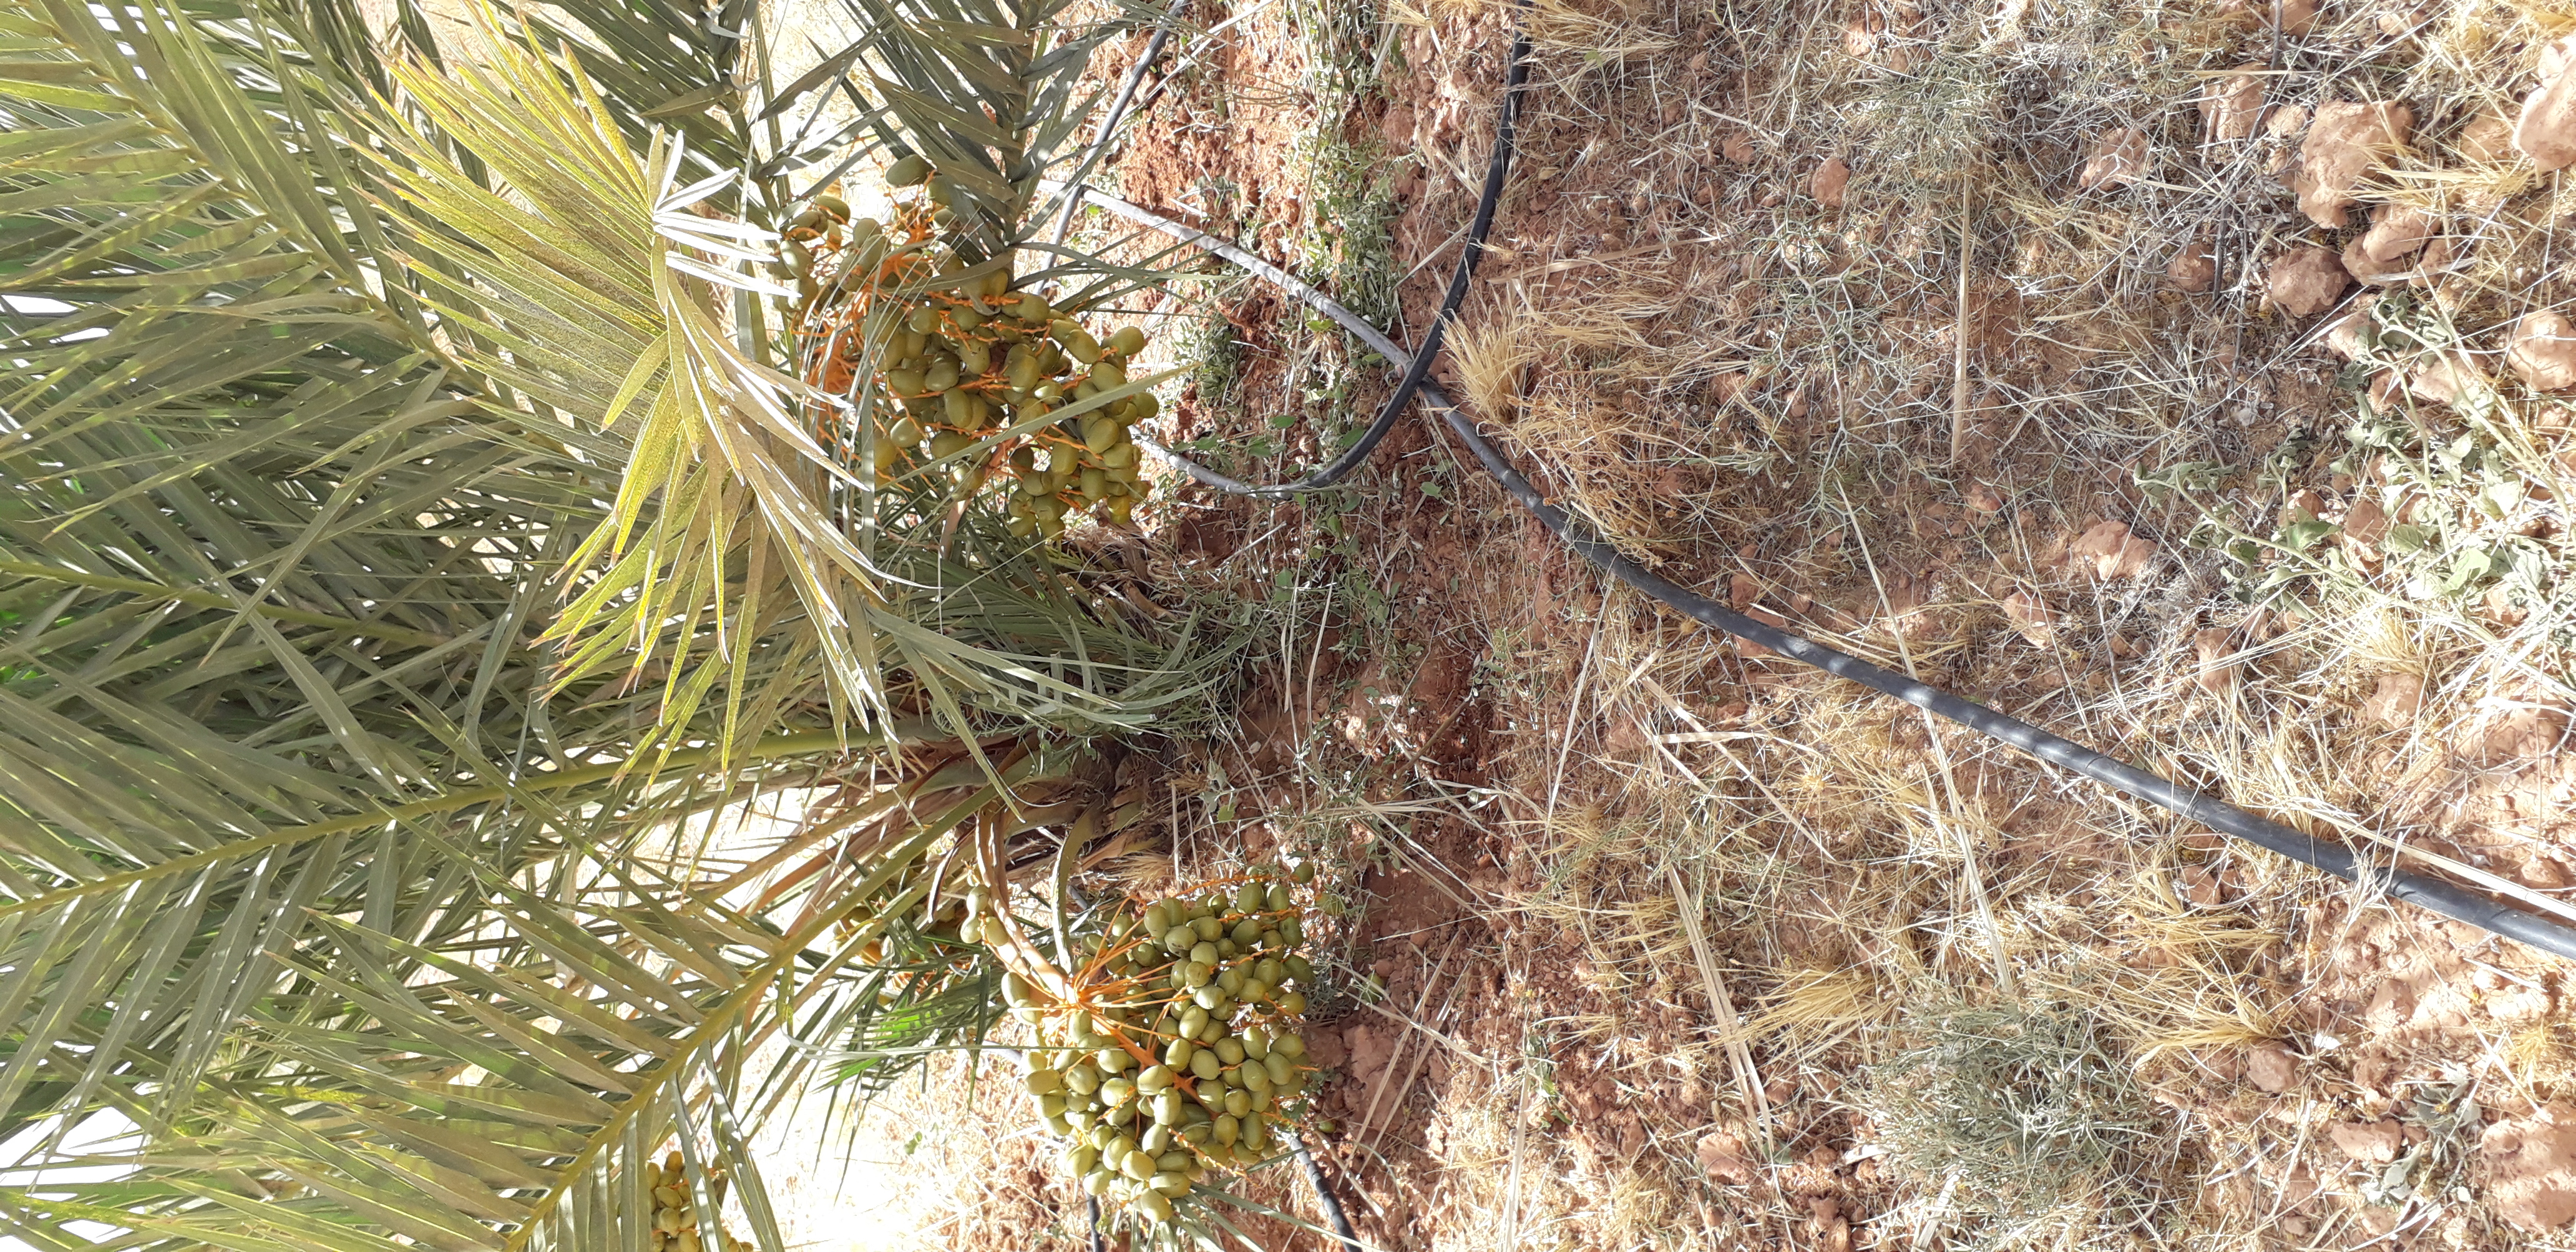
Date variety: Boufagous